Rock music of Canada

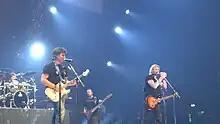
A color photo of four band members on stage, in the foreground the audience can be seen.

The early first decade of the 21st century was dominated by post-grunge and continued to see the expansion of alternative rock, pop-punk, hard rock, and indie rock both artistically and commercially. The main musical phenomenon was the emergence of a new generation of singer songwriters that were the direct consequence of the previous generation's intellectual ambitions. The biggest factor that has contributed to the resurgence of rock music in the first decade of the 21st century is the rise of paid digital downloads. The vast majority of songs bought on paid download sites are singles bought from full albums; songs that are bought on a song-by-song basis off artist's albums are considered sales of singles, even though they have no official single for purchase. The boom of independent music at the turn of the millennium changed the dynamics of the music industry. At about the same time, the CD (cheap to manufacture) replaced the vinyl album and cassette tapes (expensive to manufacture). Shortly thereafter, the Internet allowed musicians to directly distribute their music, thus bypassing the selection of the old-fashioned "record label". Canada's music industry has suffered as a result of the challenging times for the better part of the last decade. Canada joined 50 other nations in 2008 to update its Copyright Act, and in doing so aimed to allow artists and others to seek compensation for their work, no matter how it is distributed. In 2010 Canada introduced new copyright legislation. The amended law makes hacking digital locks illegal, but enshrine into law the ability of purchasers to record and copy music from a CD to portable devices.